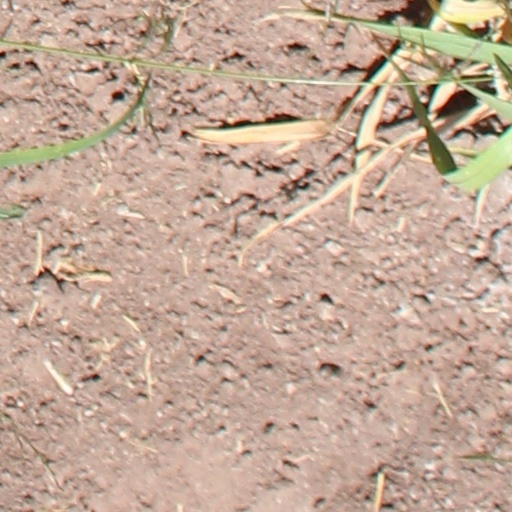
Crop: wheat